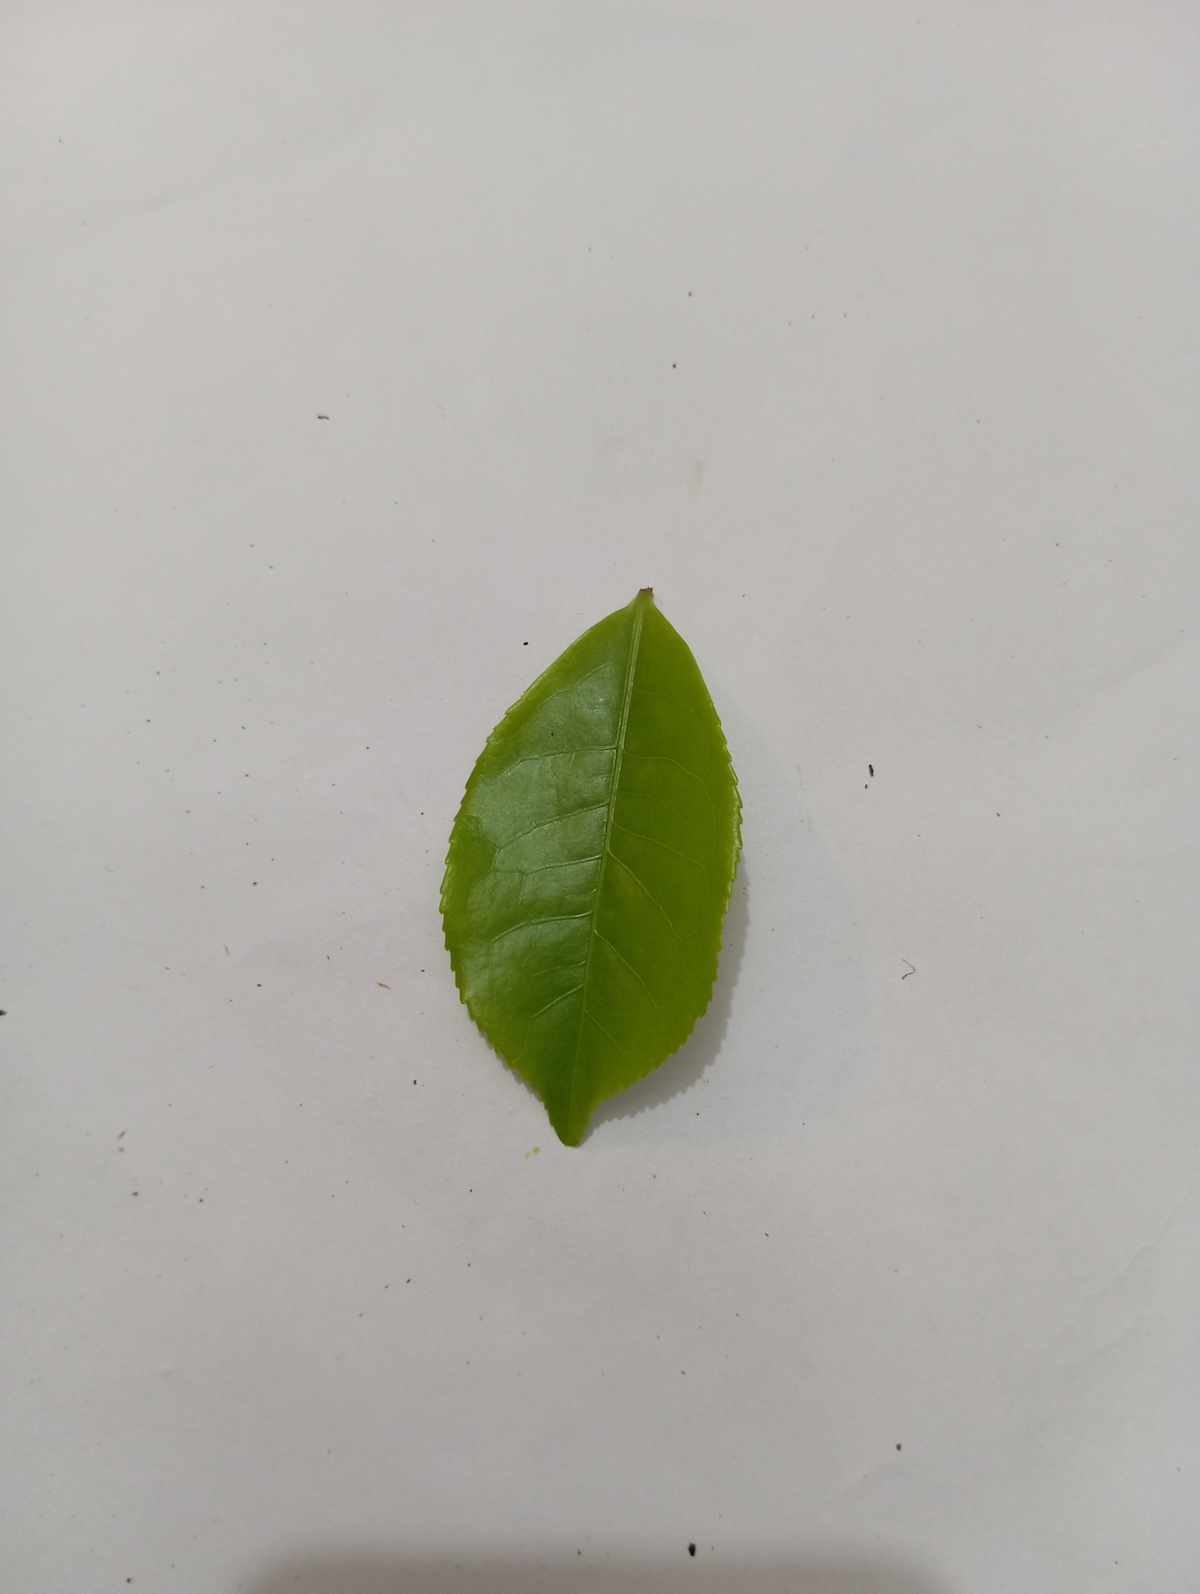
Label: Healthy leaf